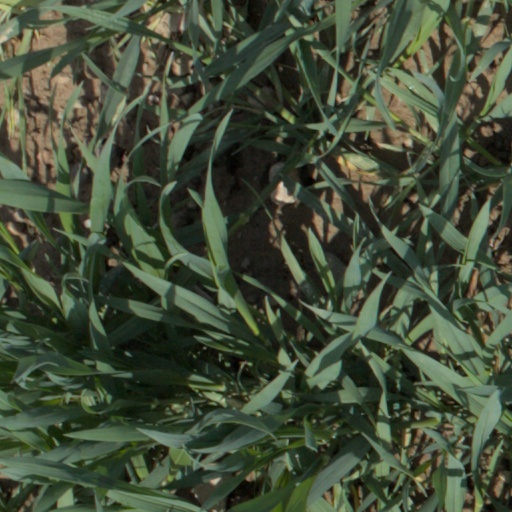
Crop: wheat